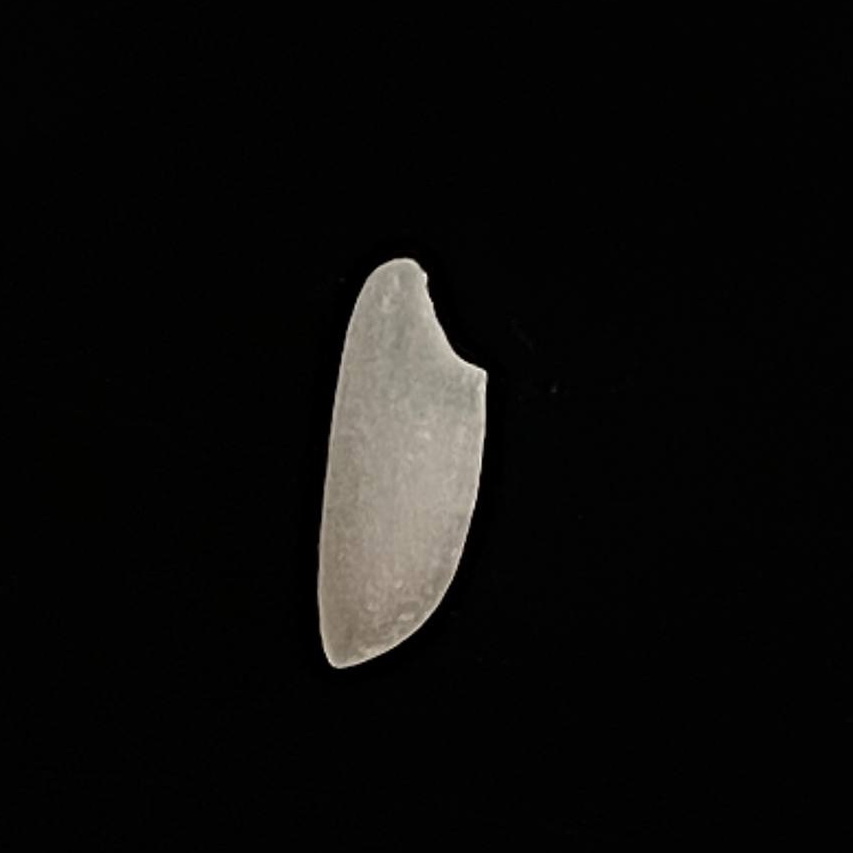
Rice variety: Katari_Polao